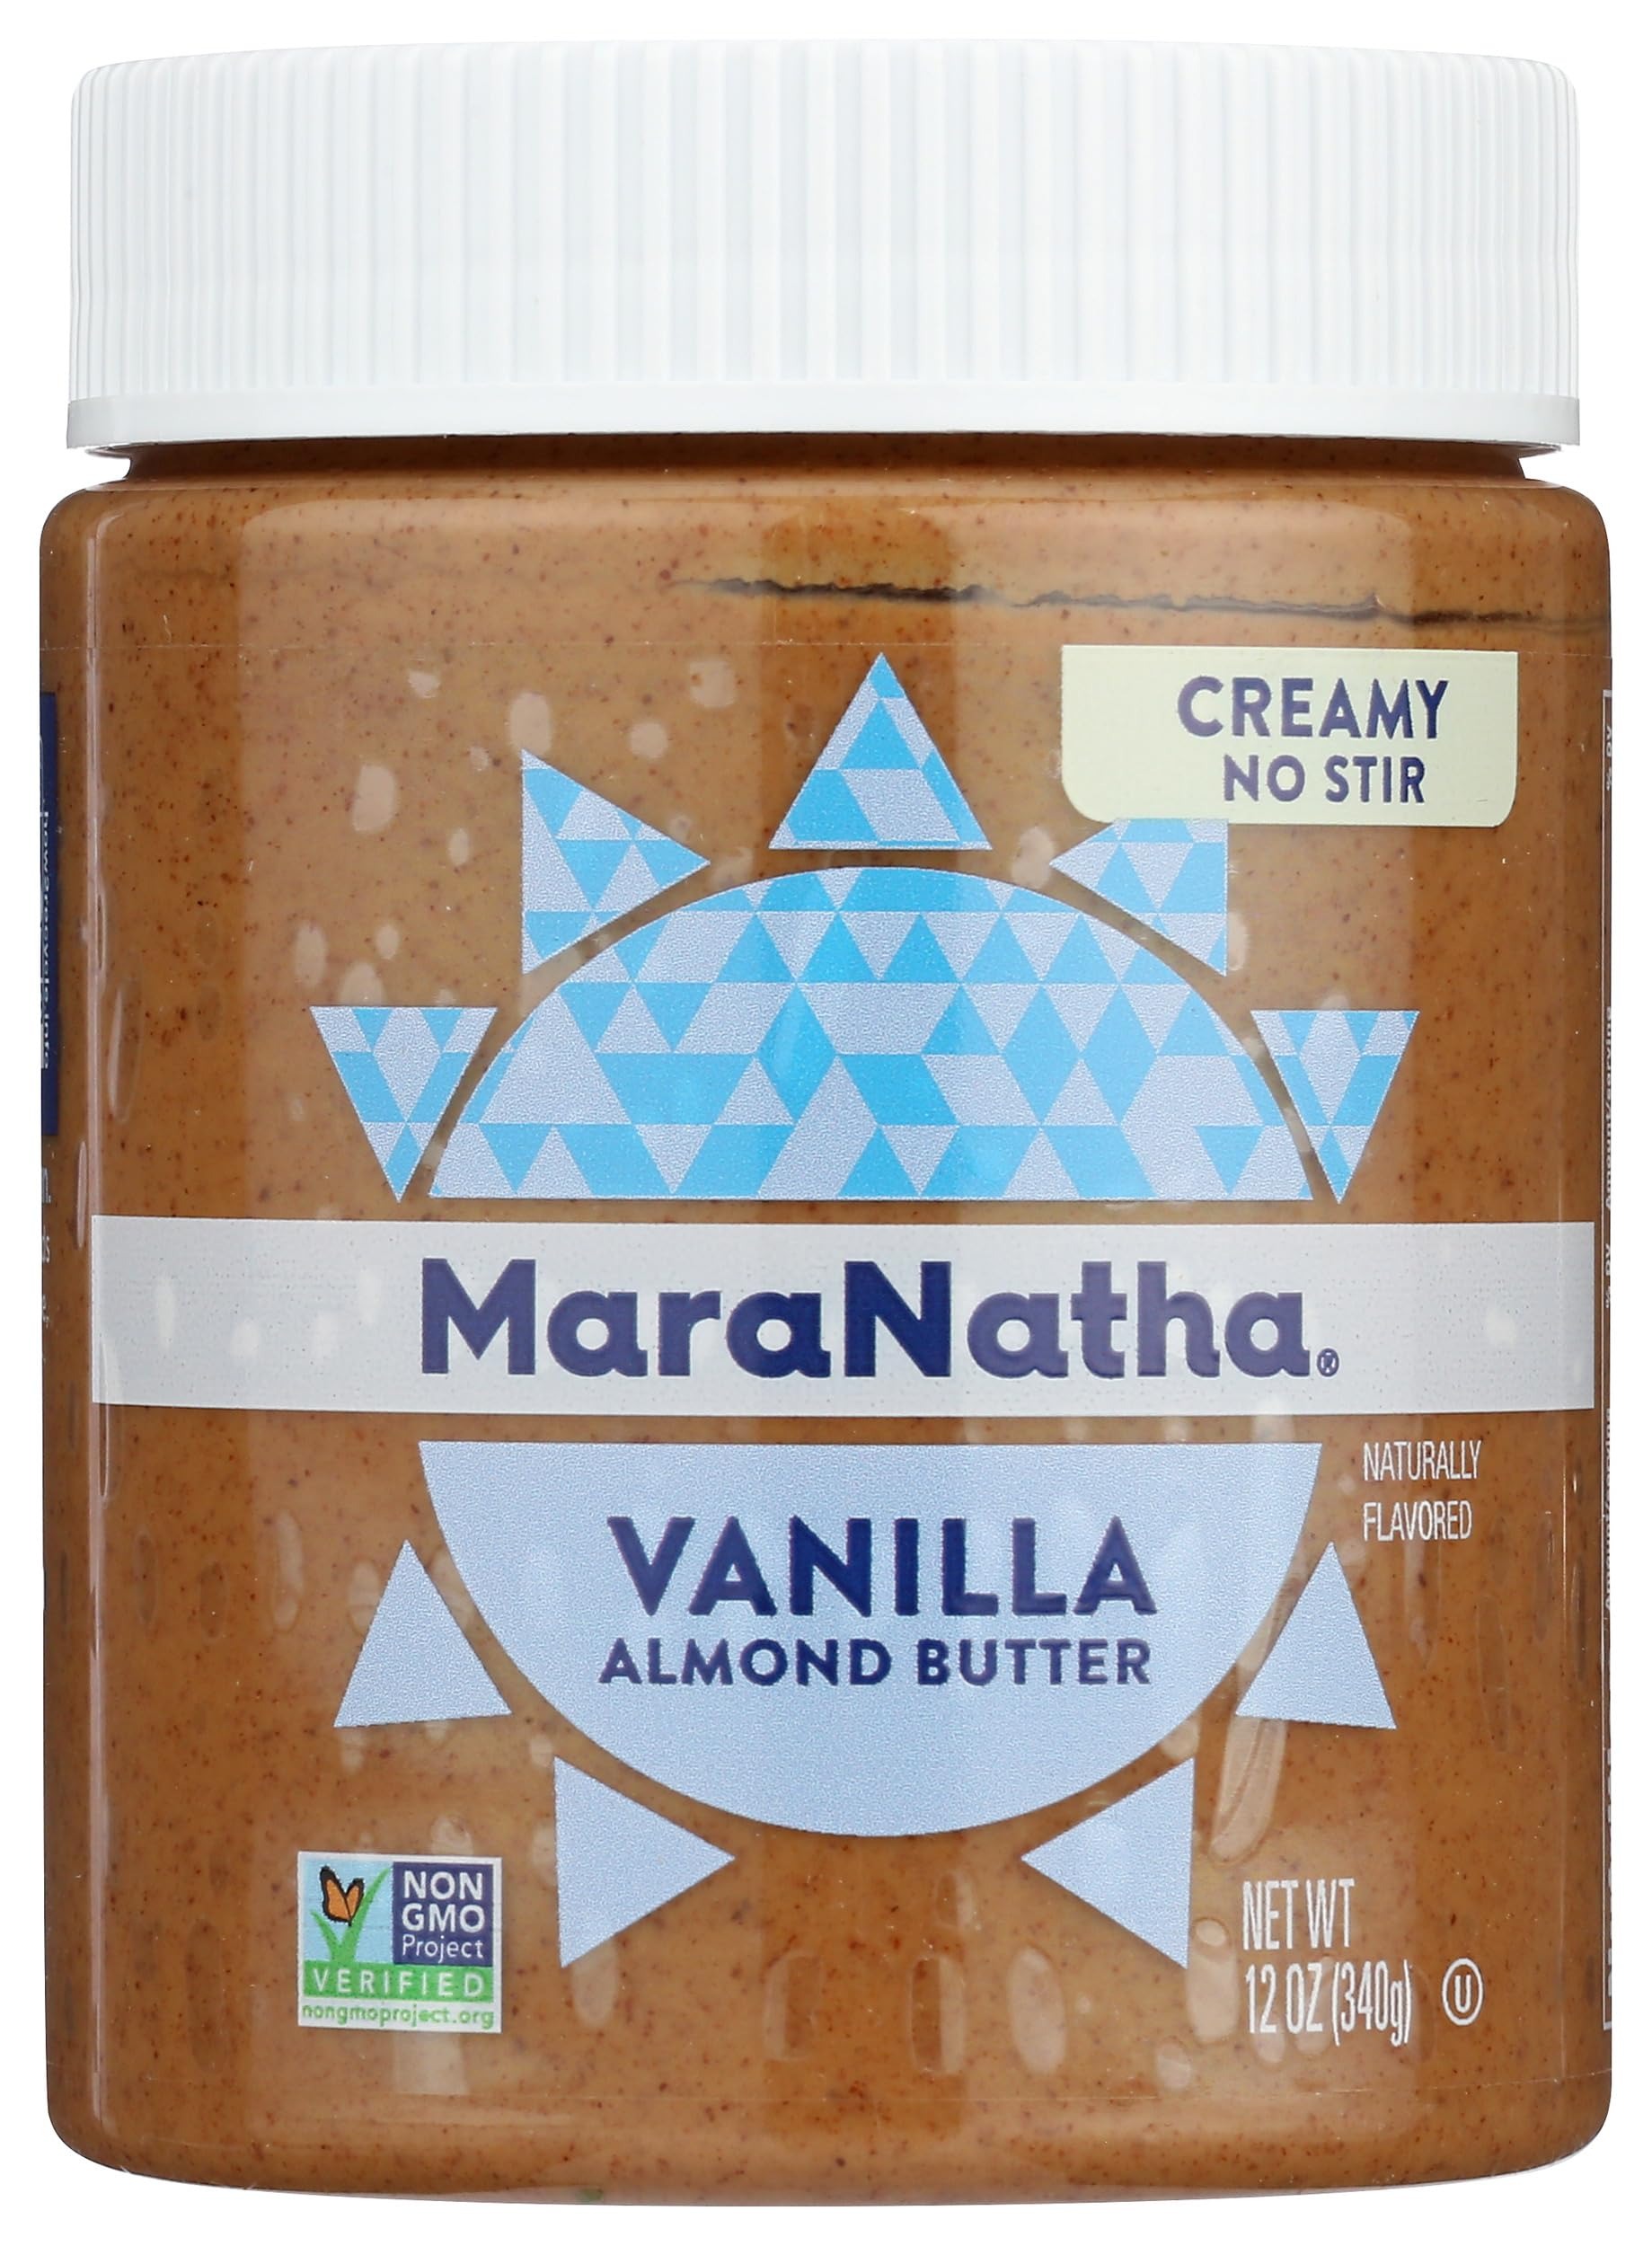
Item Name: MaraNatha Vanilla Raw Almond Butter, Non GMO, 12 Ounces (Pack Of 6)
Bullet Point: MaraNatha Vanilla Raw Almond Butter, Non GMO, 12 Ounces (Pack Of 6)
Value: 72.0
Unit: Ounce

Price: 9.39